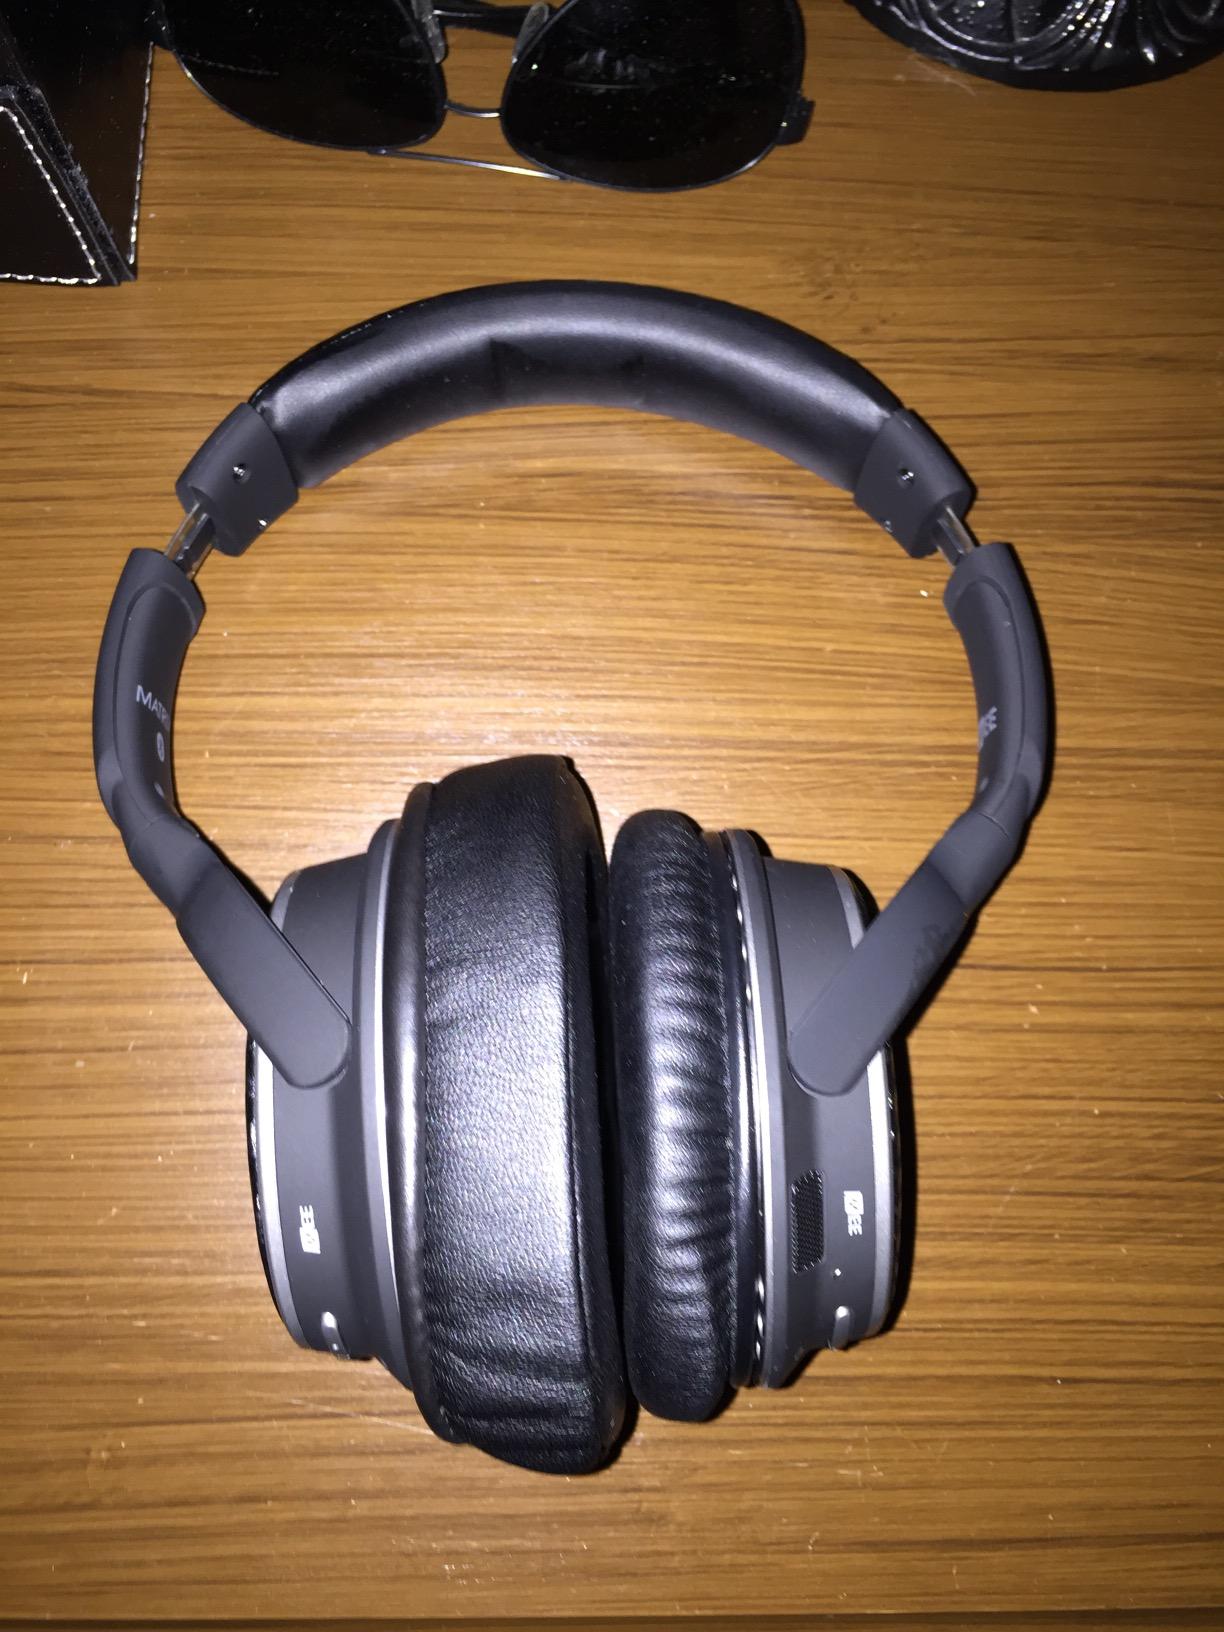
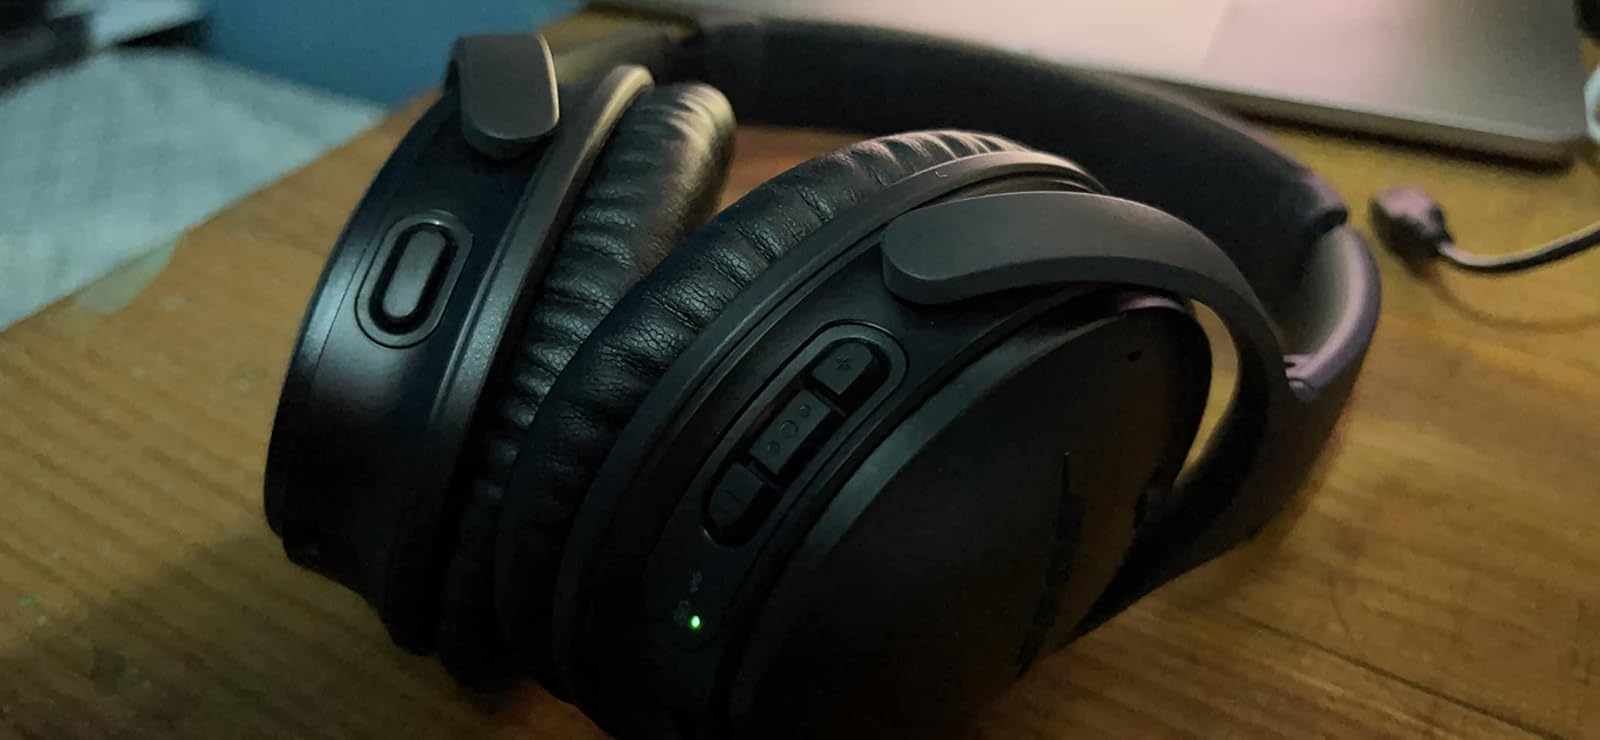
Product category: headphones
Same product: no